Lucjan Avgustini

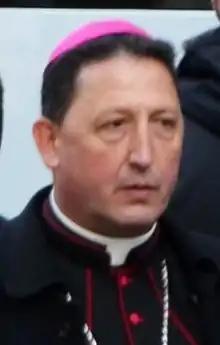
Avgustini at the republican marches in Paris, 2015

Lucjan Avgustini (28 August 1963 – 22 May 2016) was an Albanian prelate of the Catholic Church who served as the bishop of Sapë.